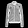
Label: Coat